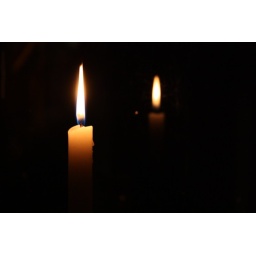
A candle and its reflection in a window